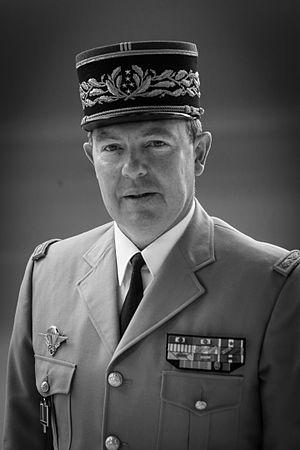
Jean-Pierre Bosser par Claude Truong-Ngoc en septembre 2015
Le chef d'état-major de l'Armée de terre est un officier général français, conseiller du chef d'état-Major des armées pour l'Armée de terre et responsable devant le ministre des Armées de la préparation de l'Armée de terre en vue de sa mise en œuvre. Depuis le 31 juillet 2019, le chef d'état-major est le général d'armée Thierry Burkhard.
Jean-Pierre Bosser, né le 14 novembre 1959 à Versailles, est un militaire français. Général d'armée, il est chef d'état-major de l'Armée de terre du 1ᵉʳ septembre 2014 au 30 juillet 2019.